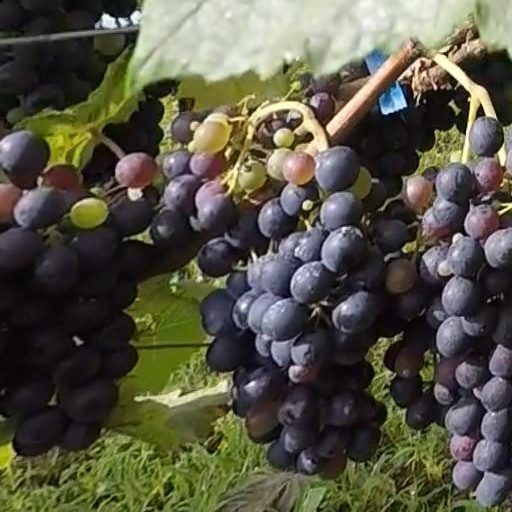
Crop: grape